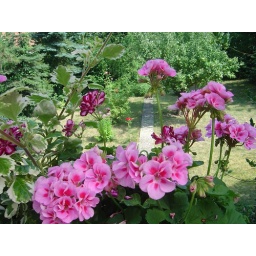
My geraniums in my balcony flower box.